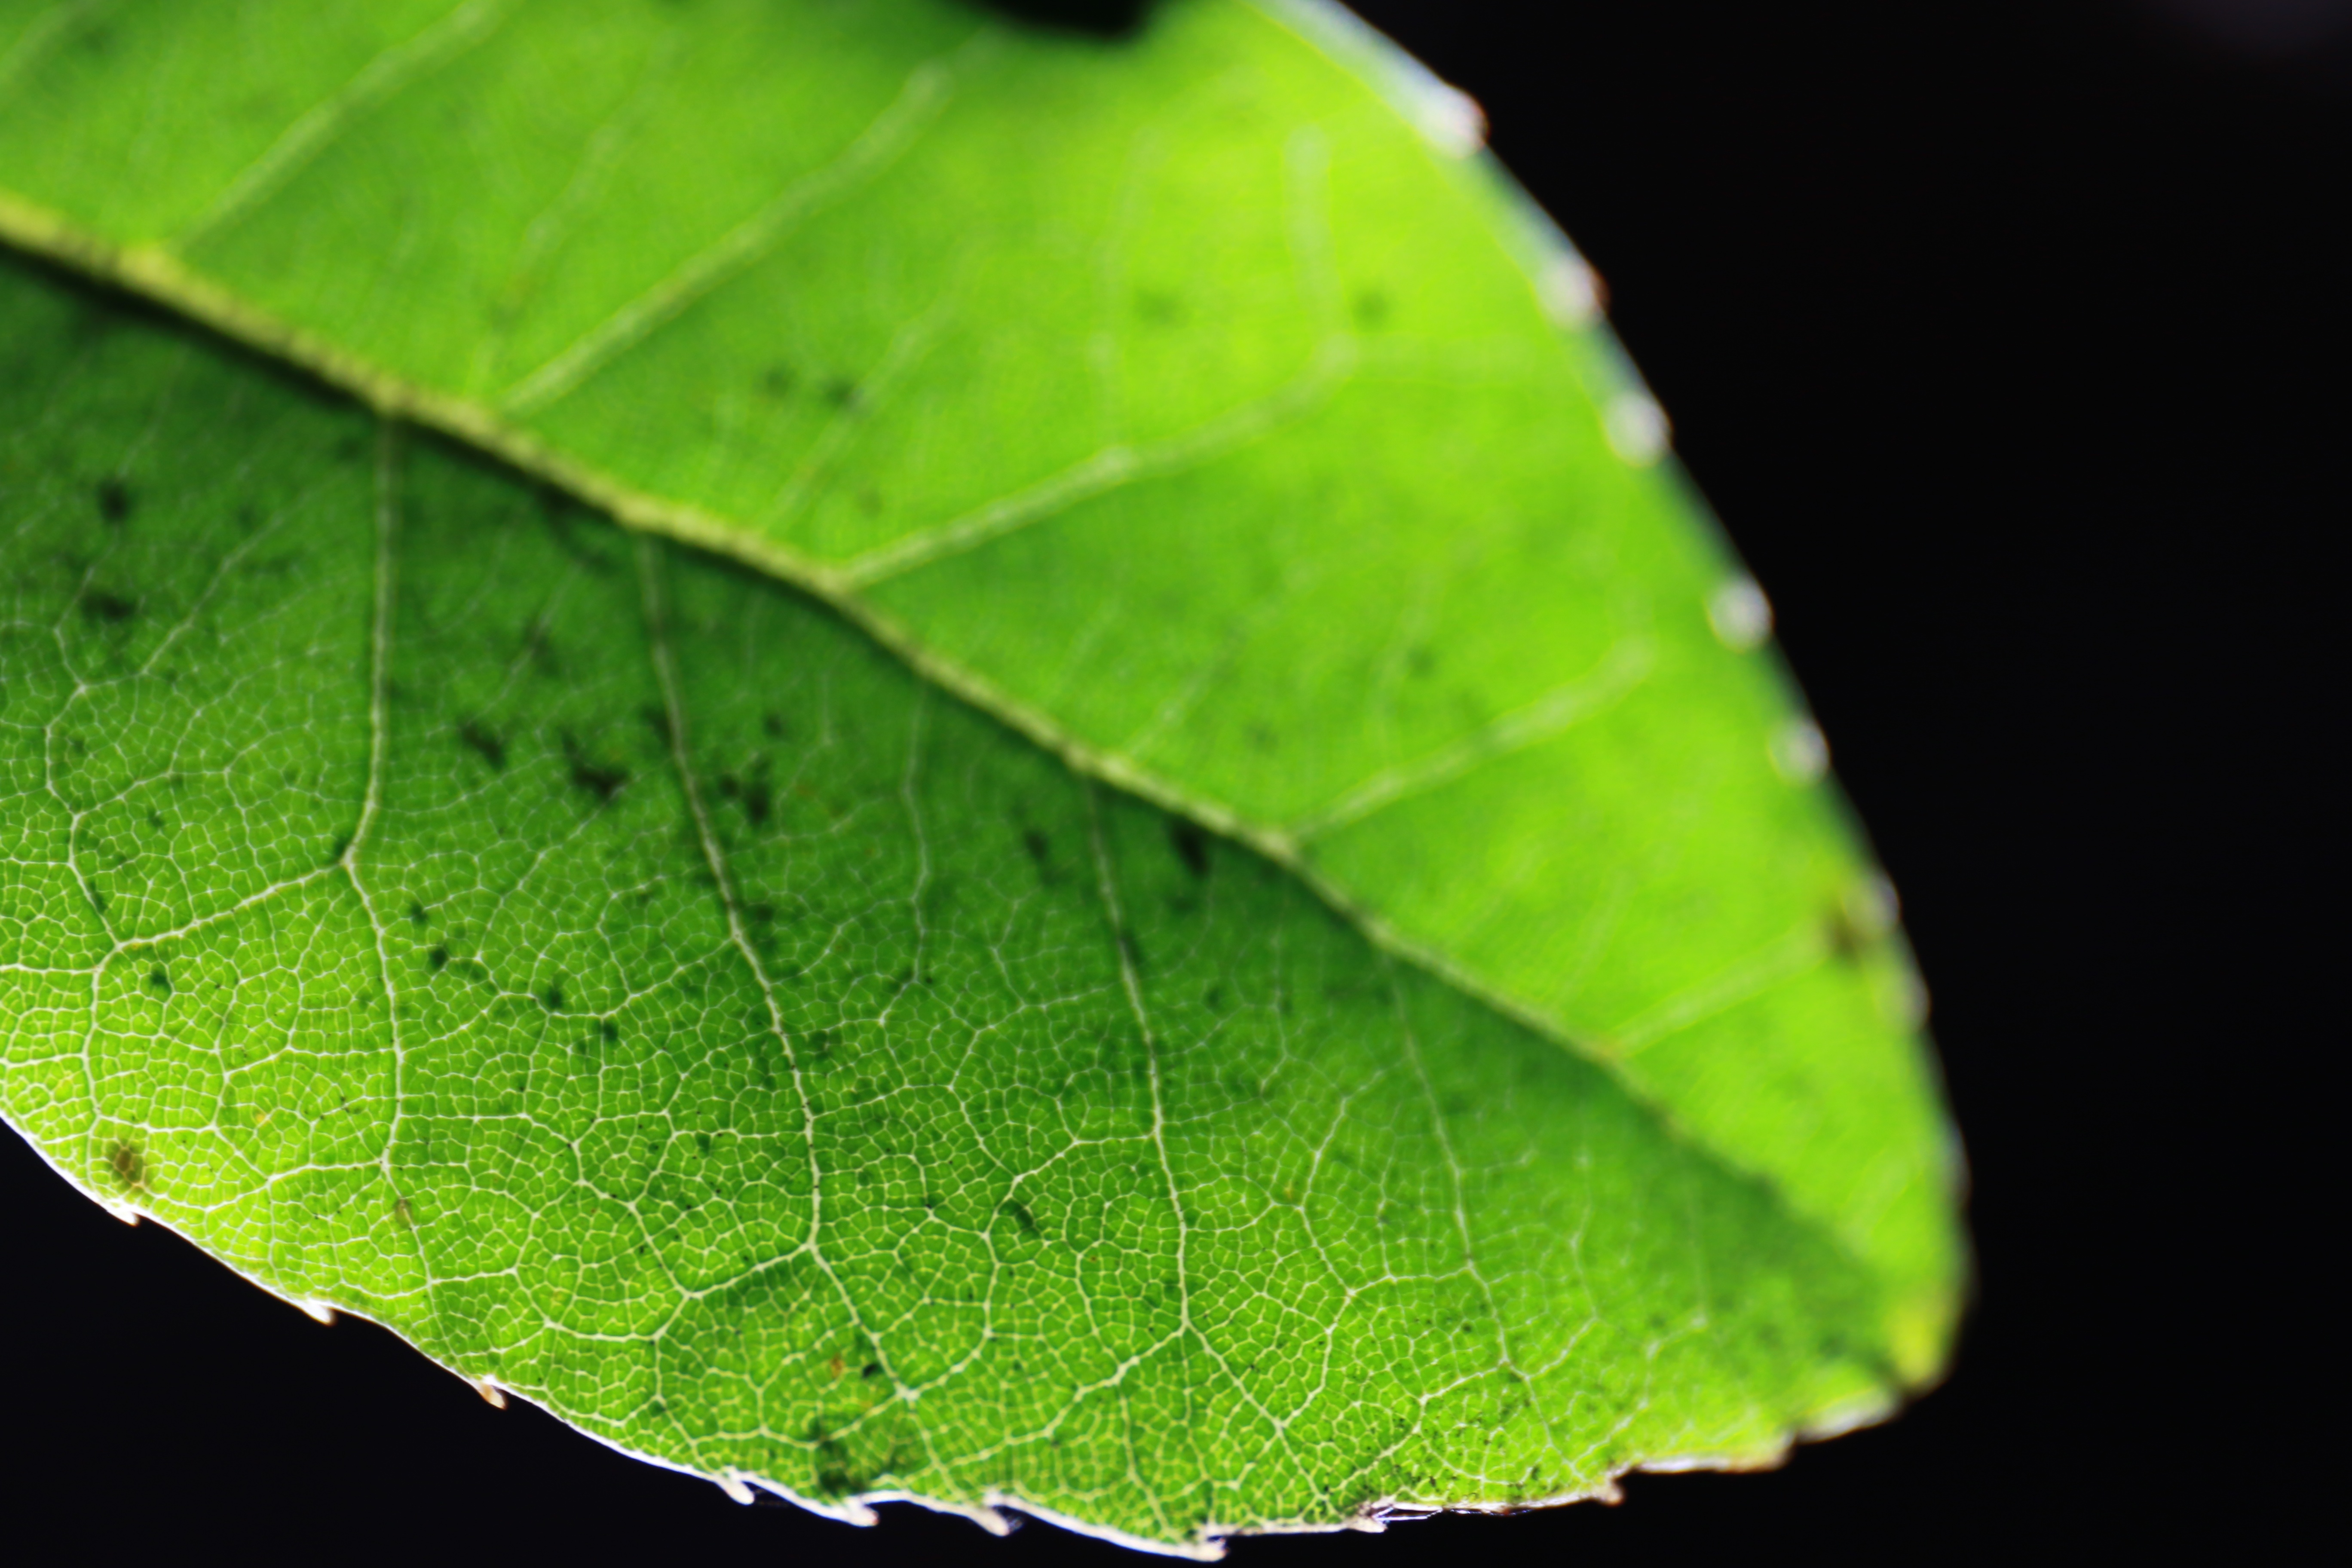
nature, plant, leaf, flower, green, insect, botany, garden, flowers, close up, background, flower garden, macro photography, rose leaf, plant stem, plant pathology